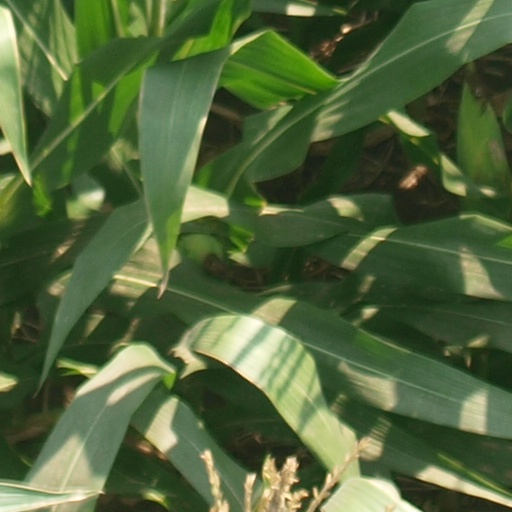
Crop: maize; corn